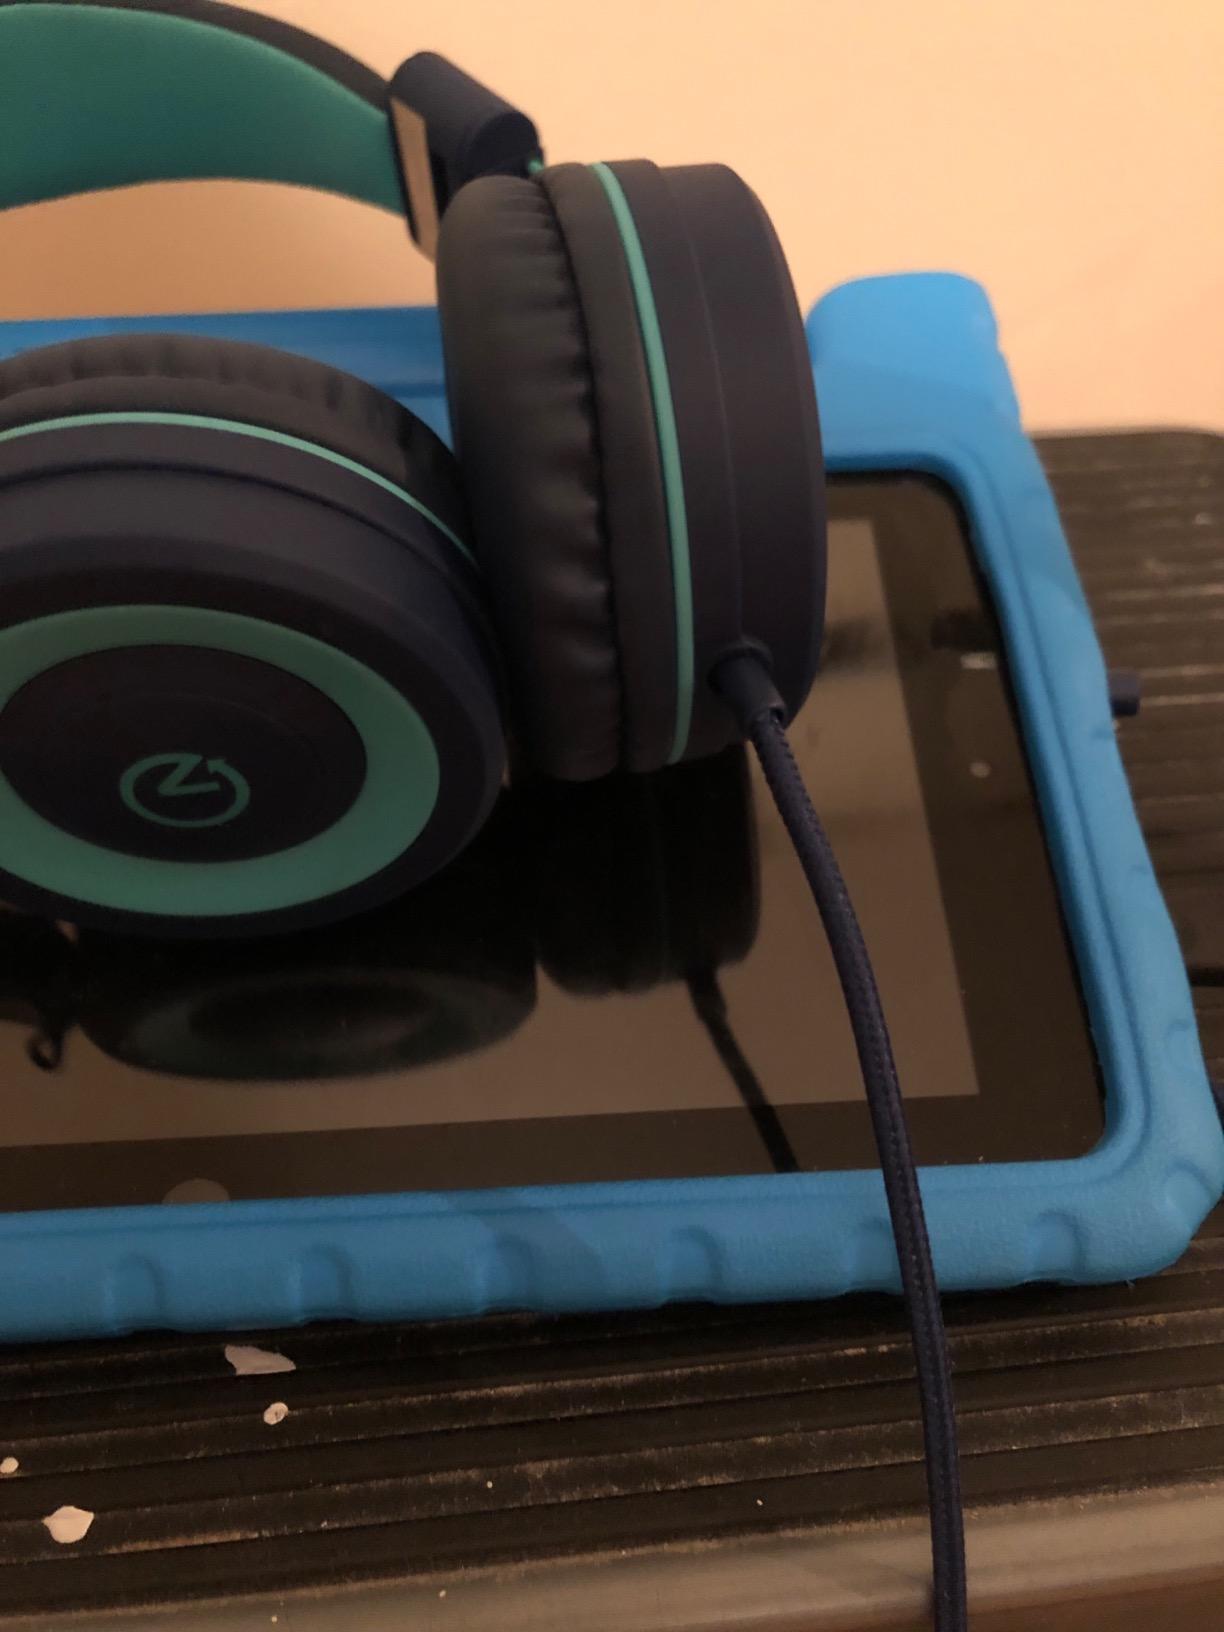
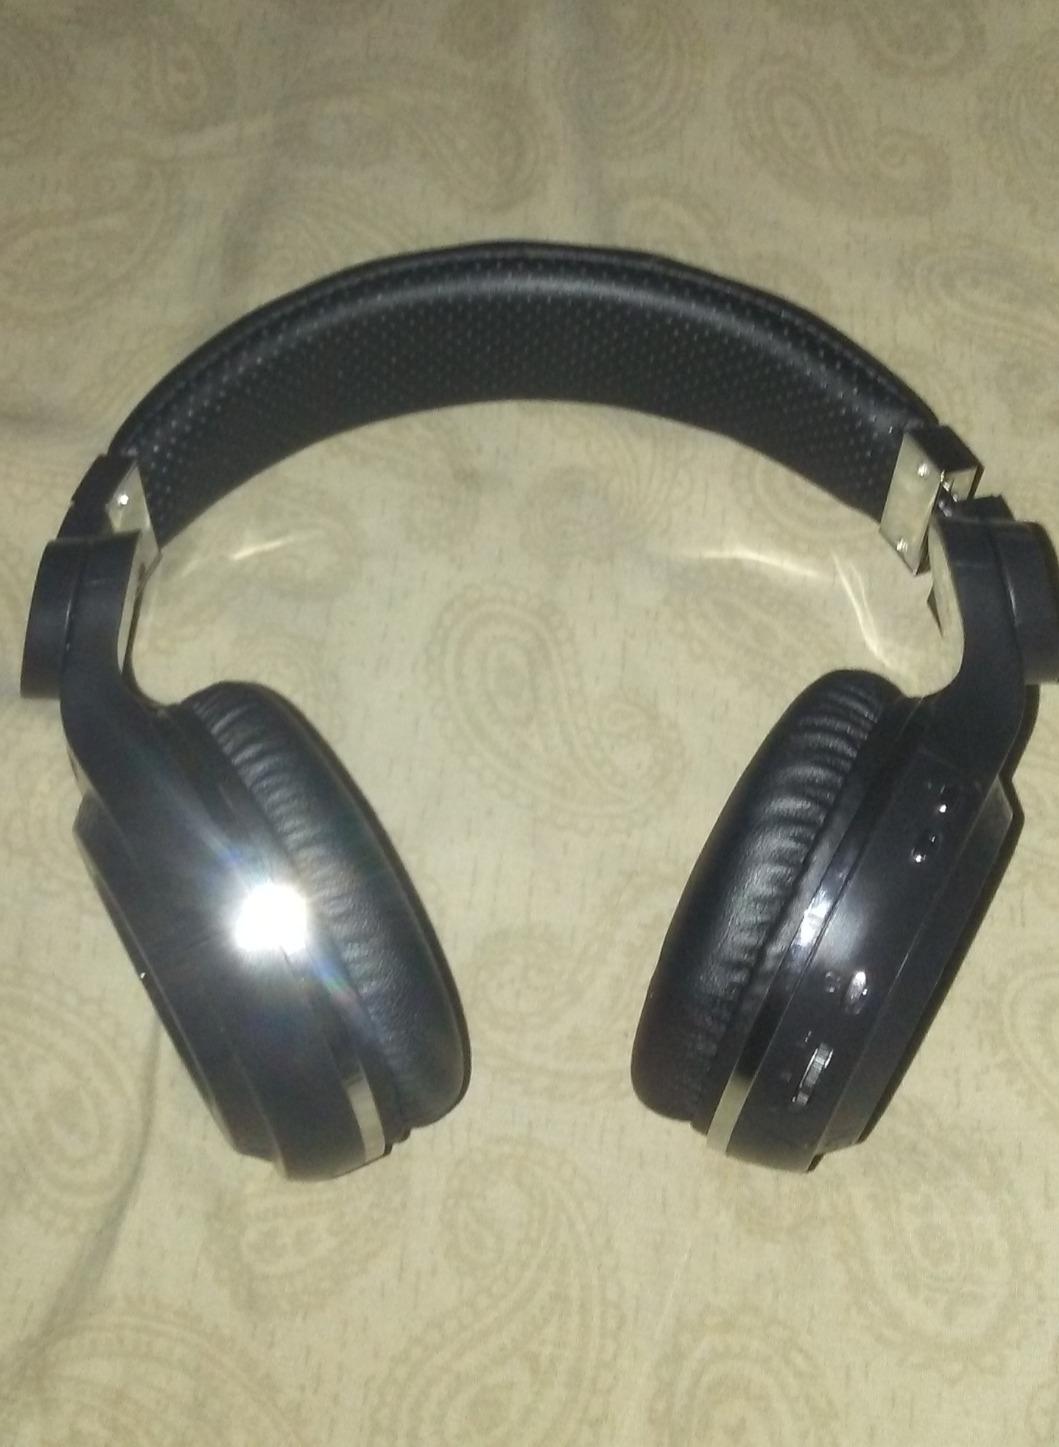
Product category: headphones
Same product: no